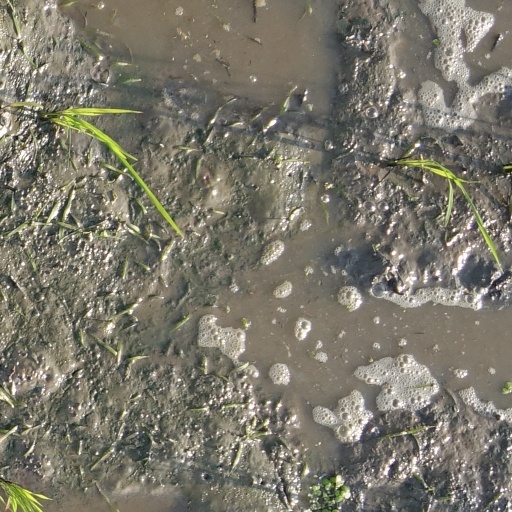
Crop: rice